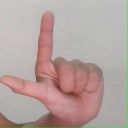
अक्षर: ल